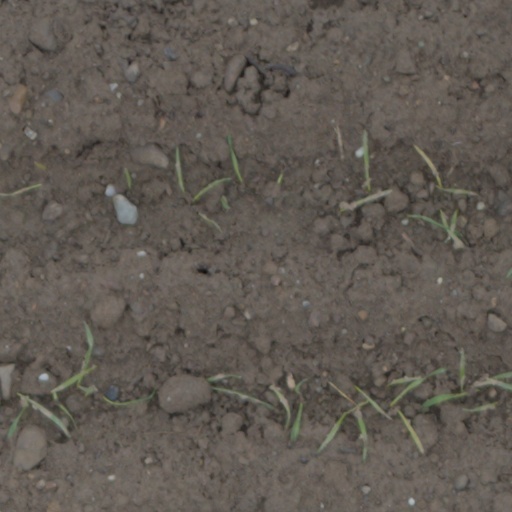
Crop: wheat